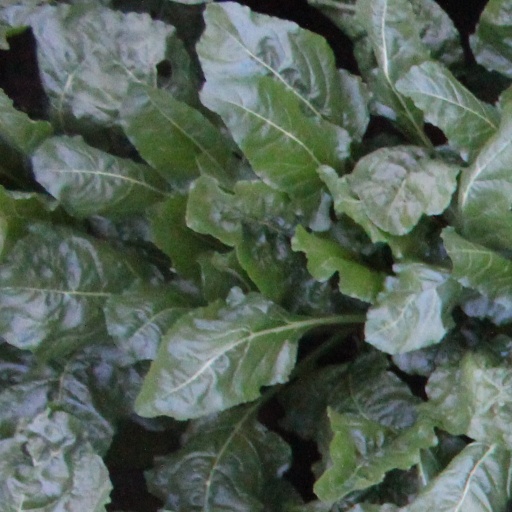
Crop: sugar beet